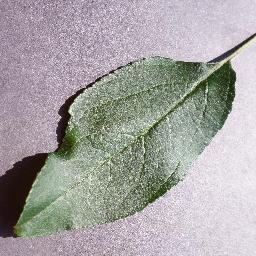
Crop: apple
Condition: healthy